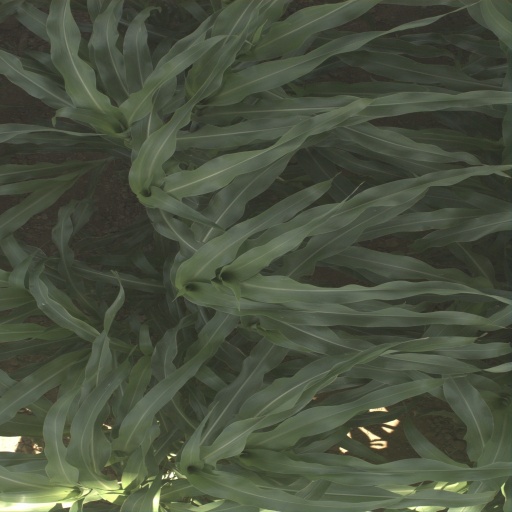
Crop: sorghum